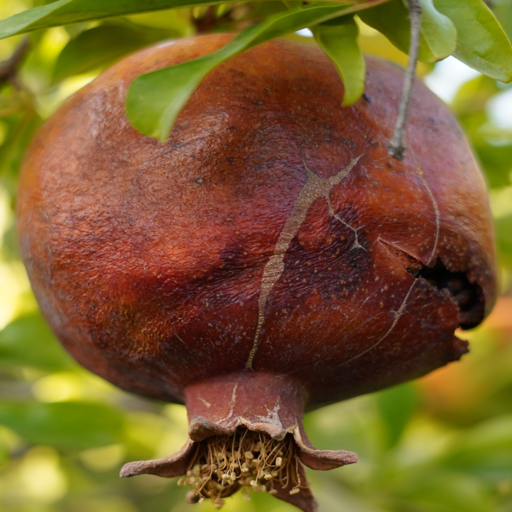
Label: Colletotrichum spp